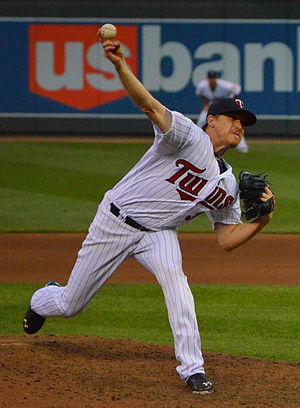
Kevin John Correia est un lanceur droitier de baseball qui évolue dans les Ligues majeures de 2003 à 2015. Il compte une sélection au match des étoiles, en 2011 comme représentant des Pirates de Pittsburgh.